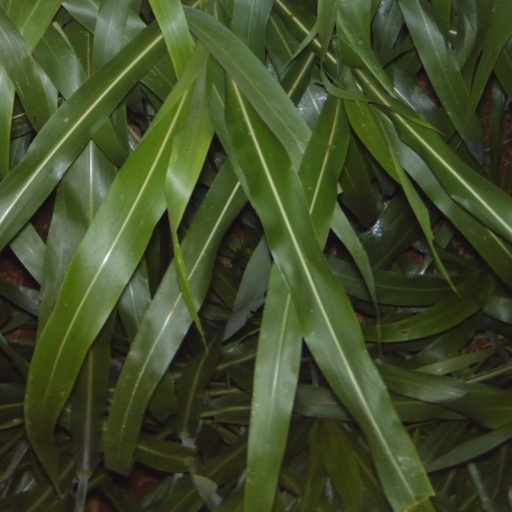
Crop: sorghum